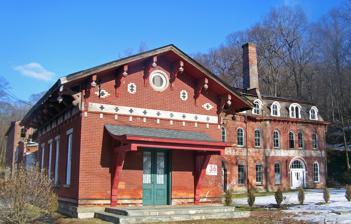
Building: Brandreth Pill Factory
Country: United States of America
Year built: 1886
United States historic place Brandreth Pill Factory U.S. National Register of Historic Places A 2009 view of the west elevations of office and main building, partially demolished in 2015 Show map of New York Show map of the United States Location Water St., Ossining, New York Coordinates 41°9′58″N 73°52′10″W / 41.16611°N 73.86944°W / 41.16611; -73.86944 Area 5.6 acres (2.3 ha) Built 1836–86 Architect Calvin Pollard Architectural style Greek Revival, Second Empire, Italianate NRHP reference No. 80002792 Added to NRHP January 10, 1980 The former Brandreth Pill Factory is a historic industrial complex located on Water Street in Ossining , New York, United States. It consists of several brick buildings from the 19th century, in a variety of contemporary architectural styles . In 1980 it was listed on the National Register of Historic Places . Most of the original buildings succumbed to fire in the 1870s, but the oldest, a Greek Revival building possibly designed by Calvin Pollard in the 1830s, remains. Nearby is a corrugated iron structure that may be the earliest use of that material in Westchester County . The main building itself was one of the first to have Otis elevators installed. Benjamin Brandreth made his family's popular medicine, said to treat blood impurities, at the factory, starting in the 1830s. The factory's construction was the beginning of the industrial development of the Ossining waterfront. It continued to be used for manufacturing until the 1940s. Some of the smaller buildings remain in use today, although the former main building is vacant. The village had been considering a proposal to convert the main factory building to green housing. After a proposal to do so failed to gain approval, due in part to flooding concerns in the wake of Hurricane Sandy in 2012, the owners demolished part of the building in 2015. The village claimed it was illegal as the permit had expired; the owners claimed otherwise. The building was fully demolished in 2016. Buildings and grounds The 5.6-acre (2.3 ha) site stretches along the north end of Water Street on Ossining's waterfront, close to the Hudson River and the railroad tracks of Metro-North 's Hudson Line and Amtrak 's Empire Service . With the exception of a modern warehouse facility at the end of the street, north of the old main building, they are the only buildings in the area, some still used for industrial or commercial purposes. The land is level due to the proximity of the river; Water Street generally follows the lower edge of a steep wooded bluff to the north end of the site, where a stream flows into the Hudson and opens a wide gorge. Just past the fork to Solitude Lane, about 400 feet (120 m) north of the intersection with Snowden Avenue and Westerly Road, are the first set of buildings. Between the street and the tracks is a gable -roofed one-story brick storage building with segmental-arched windows. East of the street is a group of small buildings that constituted the factory in its earliest days—Brandreth's office (now demolished), a mixing and packing building, a box-making building and the storage facility that is the oldest building of the group. Set back a short distance are two single-story buildings. The northerly of the pair is a Carpenter Gothic -styled one-story structure with a gabled roof, board-and- batten siding and lancet arched windows in the gables. It was used to dry pills and make boxes, and as office space. It has been modified greatly since its construction. The southerly is a flat-roofed brick building used for pill manufacture. Oldest building in complex To their east, at the edge of the woods, is the oldest building in the factory complex. It is a two-story three-by-three- bay flat-roofed structure. Doric pilasters at each corner, along with three at evenly spaced intervals along between windows along the north and south facades, support a blank entablature below the roof. Their granite bases and capitals complement the granite sills and lintels on the windows. A modern concrete block addition is attached to the south. Inside, it retains much of its original furnishing. Another 150 feet (46 m) to the north, also between the road and the tracks, is a corrugated iron storage facility built on the original factory site. Its framing , visible on the exterior, consists of timber wrapped in iron. In both roof gables are simple classically inspired designs, also of iron-wrapped wood. Further along Water, another 300 feet (91 m), on the east, is the joined complex of three buildings that included the three-story main building. It was an L-shaped three-story brick structure with a slate-covered mansard roof pierced by four brick chimneys. The tallest, near the south end of the L, rises two additional stories above the roof. Windows and doors had brick hood lintels; above the cast iron cornice supported by pendanted brackets were hooded dormer windows in the roof. Inside there was exposed original brick, segmental-arched entryways, walnut and cast iron roof columns and exposed roof framing. The main building had two additions: a one-story machine shop on the north side of the western corner, and a large two-story section with a corrugated iron gabled roof and segmental-arched windows without lintels extending east from the north end. The cleared sites of other additions, as well as several buildings in the bend of the L to the east, are still extant. To the west of the building, at the street, is a small brick office building with a granite water table . It is one and a half stories high, three bays by four, with a gabled roof supported by large wooden pendanted brackets . Its decoration also includes a course of painted brickwork crosses setting off an entablature above in the gable fields with some other isolated brickwork crosses. Fenestration consists of rectangular windows with granite sills and lintels along the north and south profiles, with an oculus in the gable apex. Stone steps lead to the paneled wooden and glass doors, sheltered by a curved canopy supported by large brackets at the sides. Inside the remaining original features include intricately molded woodwork and ceiling medallions, door hardware and a vault with a stone floor and brick walls. History Benjamin Brandreth While the factory did not start out as Brandreth's, it became associated with him by the mid-19th century and remained so through the main building's partial demolition in the early 21st century. 1835–1939: Brandreth years Benjamin Brandreth was born in Newtown, Derbyshire , England and was raised in Liverpool by his maternal grandparents. He took over the patent medicine business started by his grandfather in the 1820s. He pioneered the use of advertising with testimonials to the effectiveness of the pills' treatment of the blood impurities thought to create disease at the time, and developed a growing presence in the English and American markets. In 1835 he moved to New York with his family. His success continued, and the following year he moved to Ossining, then known as Sing Sing, to acquire all the land the remaining buildings sit on, and build a factory. By 1837 he was working from two buildings, one of which is the Greek Revival building that still stands in the cluster of buildings east of the street at the south end of the site. It may have been designed by Calvin Pollard , who built two houses in Ossining for Brandreth (neither extant) during this period as well as St. Paul's Episcopal Church downtown. An early engraving , used in his ads, depicts the building as having three stories and a cupola . It was right on the shore of the Hudson. Brandreth may have found Sing Sing not only a beautiful place to do business but a strategic one as well. Agricultural produce shipped down to its active river port could be used as the vegetable base of the pills, and those pills could then be shipped down to New York City. At the time, there were also mining and quarrying operations, particularly at the new Sing Sing Prison , on the riverside, but Brandreth's manufacture of finished goods at his facility made his the first true industrial facility on the Ossining waterfront. An 1885 ad for the pills and plasters After an 1838 trip down the Mississippi River to sell pills, the business grew even more. Brandreth became a naturalized U.S. citizen in 1840, and became active in the politics of the growing village. He served as its president for three years, and later was elected to two separate terms in the State Senate . In 1848, he purchased an interest in fellow English American Thomas Allcock 's Porous Plasters and began developing a facility to manufacture them on an old mill site further up the river. The Hudson River Railroad was being built through Sing Sing that year, further extending the company's reach and filling in the riverfront to provide a stable, straight surface for tracks. The latter opened more land for future building in the process. The factory's expansion served it well for the next two decades. It continued to produce 1.2 million boxes of pills annually, each of which retailed for 25 cents ($10 in modern dollars ). The pills were well known enough that Herman Melville mentioned them in Moby-Dick and Edgar Allan Poe devoted part of his story " Some Words with a Mummy " to a fanciful discussion of what their ingredients might be. P.T. Barnum gave Brandreth sardonic recognition in his book Humbugs of the World for his promotional skills. Back in Ossining, Brandreth helped establish two banks, and was on the founding board of Dale Cemetery, still the community's largest. If the company had wanted to expand during this period, the economic pressures of the Civil War prevented it from doing so. Seven years after the end of the war, in 1872, a fire destroyed many of the buildings, including Brandreth's first manufacturing facility. The rebuilding put up most of the surviving buildings, as well as the more modern facility on an old mill site at the north end of the property: the current main building. Brandreth wanted to incorporate the newest technology into his new buildings, and so the storage facility midway between the two complexes was one of the first in Westchester to use corrugated iron while the main building had some of the first Otis elevators . One morning in early 1880, Brandreth collapsed and died shortly after leaving his office. His son Franklin took over management. During the later years of the 19th century and the early 20th, the factory began to diversify its operations in response to increasing federal regulation of the patent-medicine industry. Among the new products were ammunition-box liners for the military during World War I . Women packing pills at factory, ca. 1900 Franklin Brandreth stepped down in 1928 and was replaced by his grandson Fox Brandreth Connor. By then the domestic market for the pills it had once manufactured in abundance was gone. Of the factory's earlier products, only porous plaster remained, and that was only made in winter. The company was making nail polish, mannequins, cell forms for bulletproof fuel tanks and the Havahart line of non-lethal animal traps. 1940–2015: Use, disuse and demolition In 1940 the company sold the buildings at the southern end of the property to the Gallowhur corporation , which used them to make insect repellent and suntan lotion. The rights to the pill formula were also sold off after World War II . Brandreth's company, under the Allcock name, continued its manufacturing operations in the 1870s complex until 1979. They were later used by the Filex Corporation, a maker of steel office furniture. Eventually they became vacant again. In the 2000s a local developer , Plateau Associates, proposed the Hidden Cove on the Hudson project for the main building area. A total of 132 new housing units, planned as condominiums of a mix of prices, would be created, 28 of which would be in the main building. Plateau hoped to obtain Leadership in Energy and Environmental Design (LEED) certification for the completed units. Plans apparently stalled after Plateau submitted its draft environmental impact statement (EIS) in 2008. At that time it also secured a demolition permit, but did not use it as other options were explored. In 2011 it prepared to submit a final EIS, with Hidden Cove now, in the wake of the Great Recession , changed to luxury rental units. The building after Plateau Associates began demolishing it in April 2015 However, in 2007, the Federal Emergency Management Agency (FEMA) had issued updated flood plain maps for the Hudson River. They showed that the property would be under two feet (61 cm) of water in a hundred-year storm . By late 2012 that probability had been demonstrated by flooding after three tropical storms— Irene , Lee and Sandy —had struck the region. The last of those storms had, in fact, flooded the factory area up to four feet (120 cm). In the wake of Sandy, FEMA issued new maps. Before Sandy, the already-deteriorated building's ground floor would have to be raised at least two feet, making it impossible to put any residential units on it. Afterwards, that would likely have been increased to six feet (180 cm) "We were thinking about adaptive reuse of the mill," said Peter Stolatis of Plateau. "The new floodplain plan puts an end to that." Plans to demolish the building were accelerated by village officials' insistence that the project be limited to just one building rather than several, he added. Shortly afterward, the village's Historic Preservation Commission gave the building local landmark status. This meant that the building could not be demolished without its official permission. But in April 2015 Plateau Associates, the owner, began demolishing the building. While the company had been issued a demolition permit in 2008, Village manager Christine Papes said it had expired, and Plateau had not cleared its action with the village's Historic Preservation Commission, either. Plateau's lawyer claimed it had met all the village's requirements and not heard back from the village, so it proceeded with the demolition. See also Architecture portal National Register of Historic Places portal Hudson Valley portal National Register of Historic Places listings in northern Westchester County, New York References